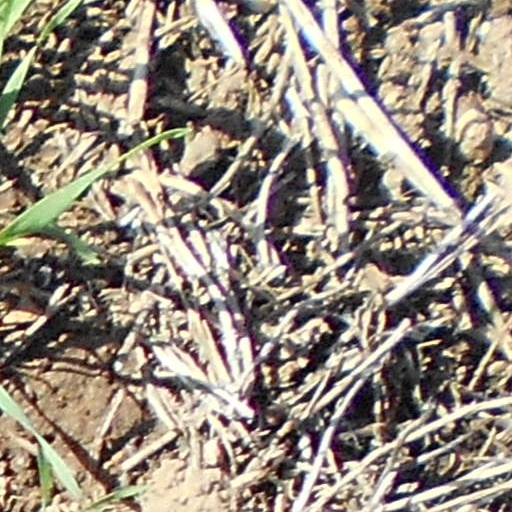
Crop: wheat